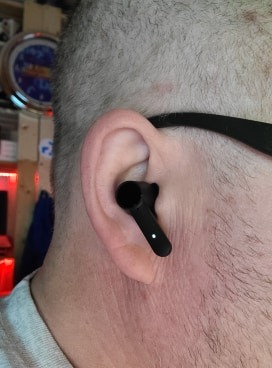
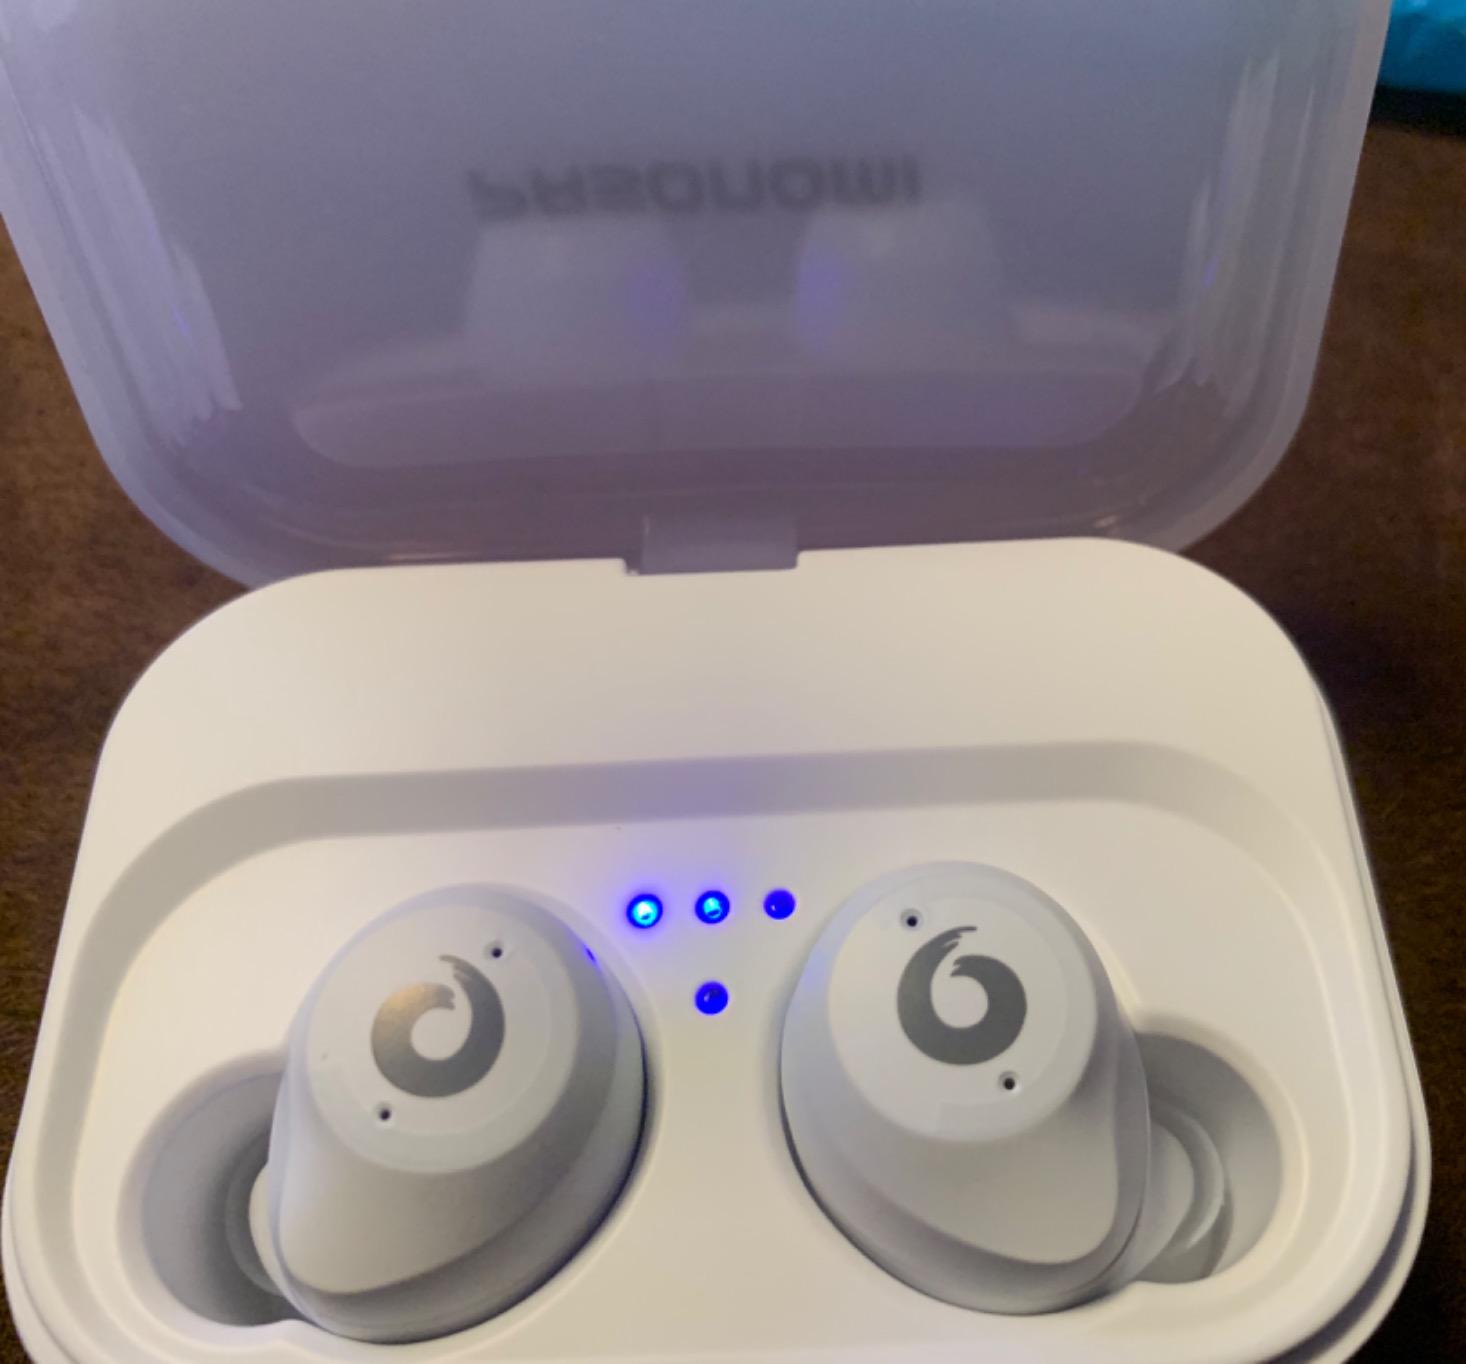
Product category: earbuds
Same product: no